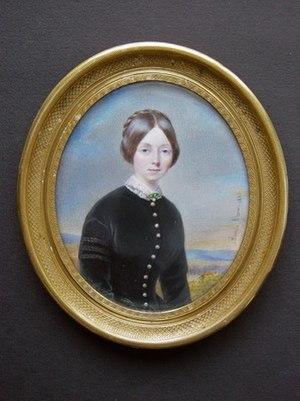
Aimée Julie Chéron née Jovin le 26 avril 1821 à Paris et morte vers 1890, est une artiste peintre miniaturiste française.